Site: brandenburg
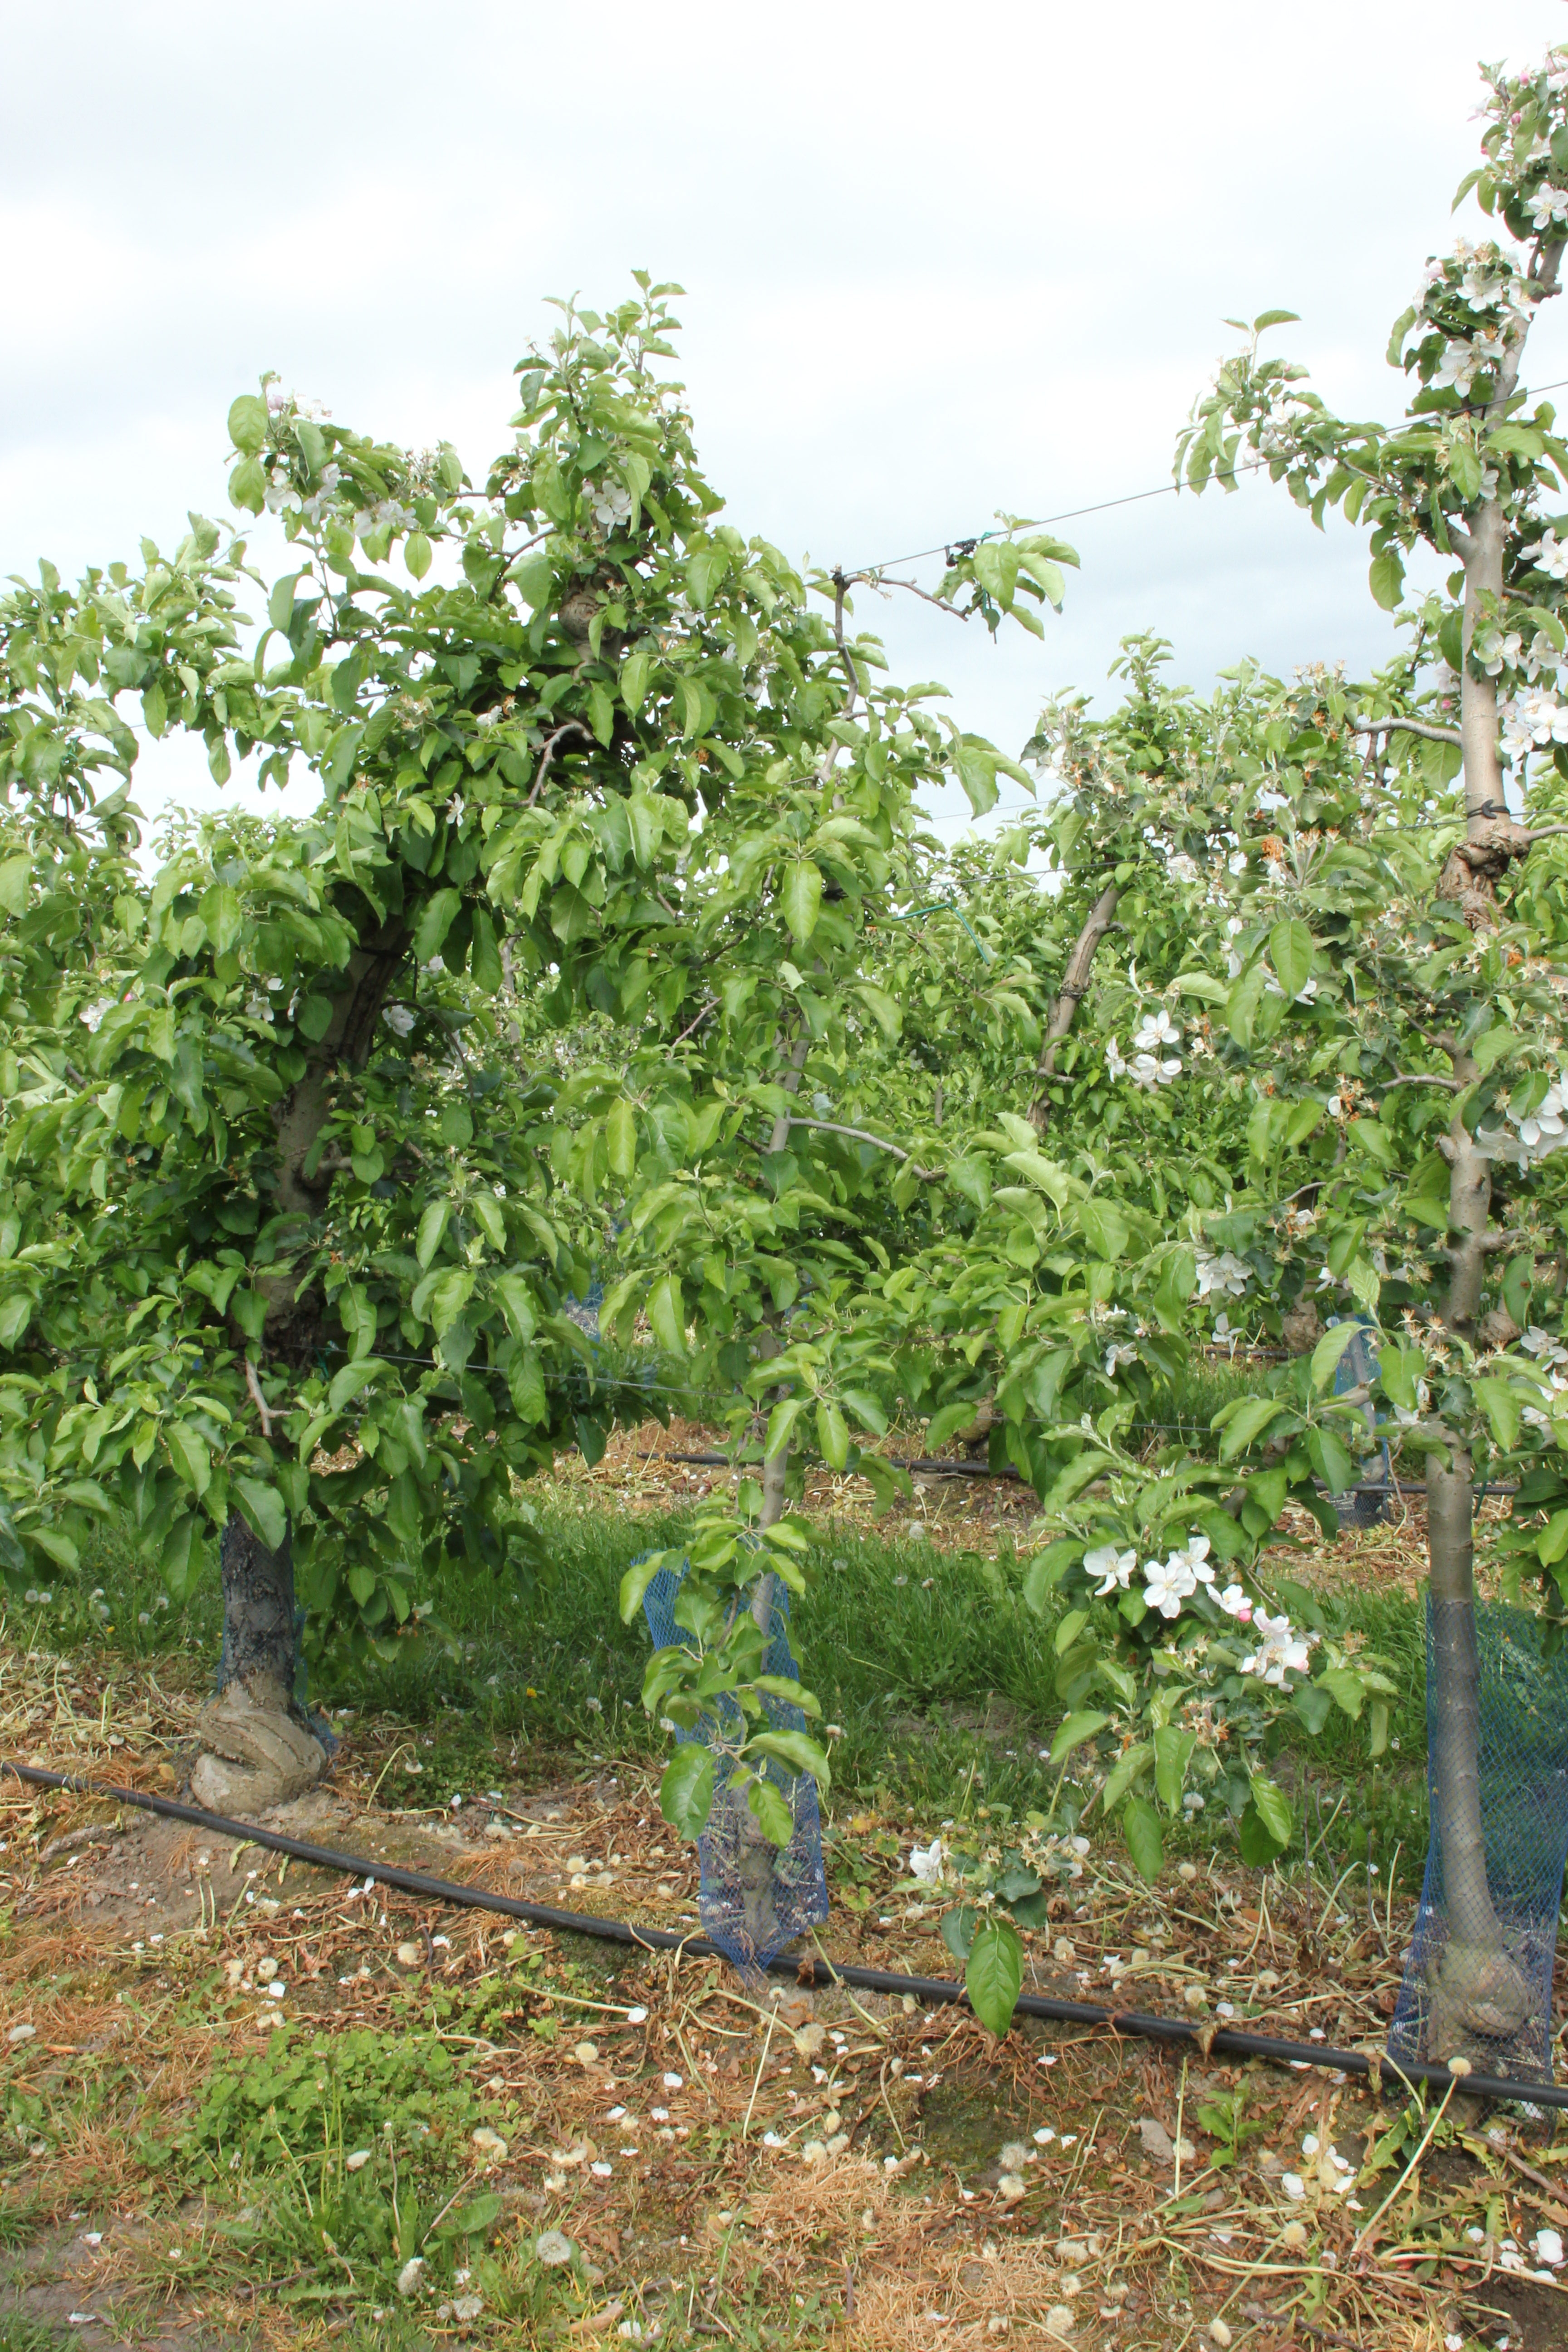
Growth stage (BBCH 67): Flowering